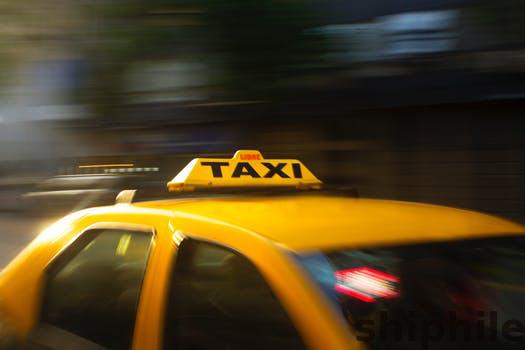
Label: Watermark